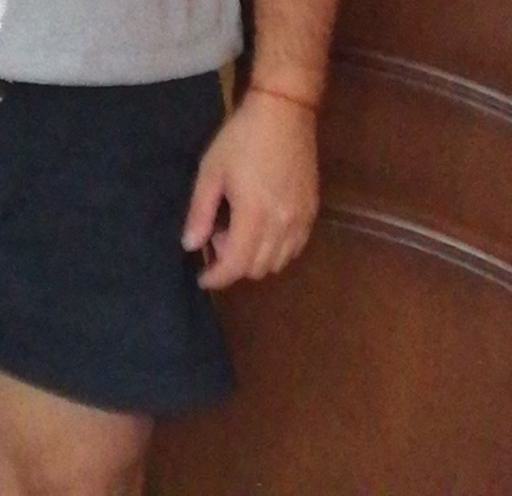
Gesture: no_gesture